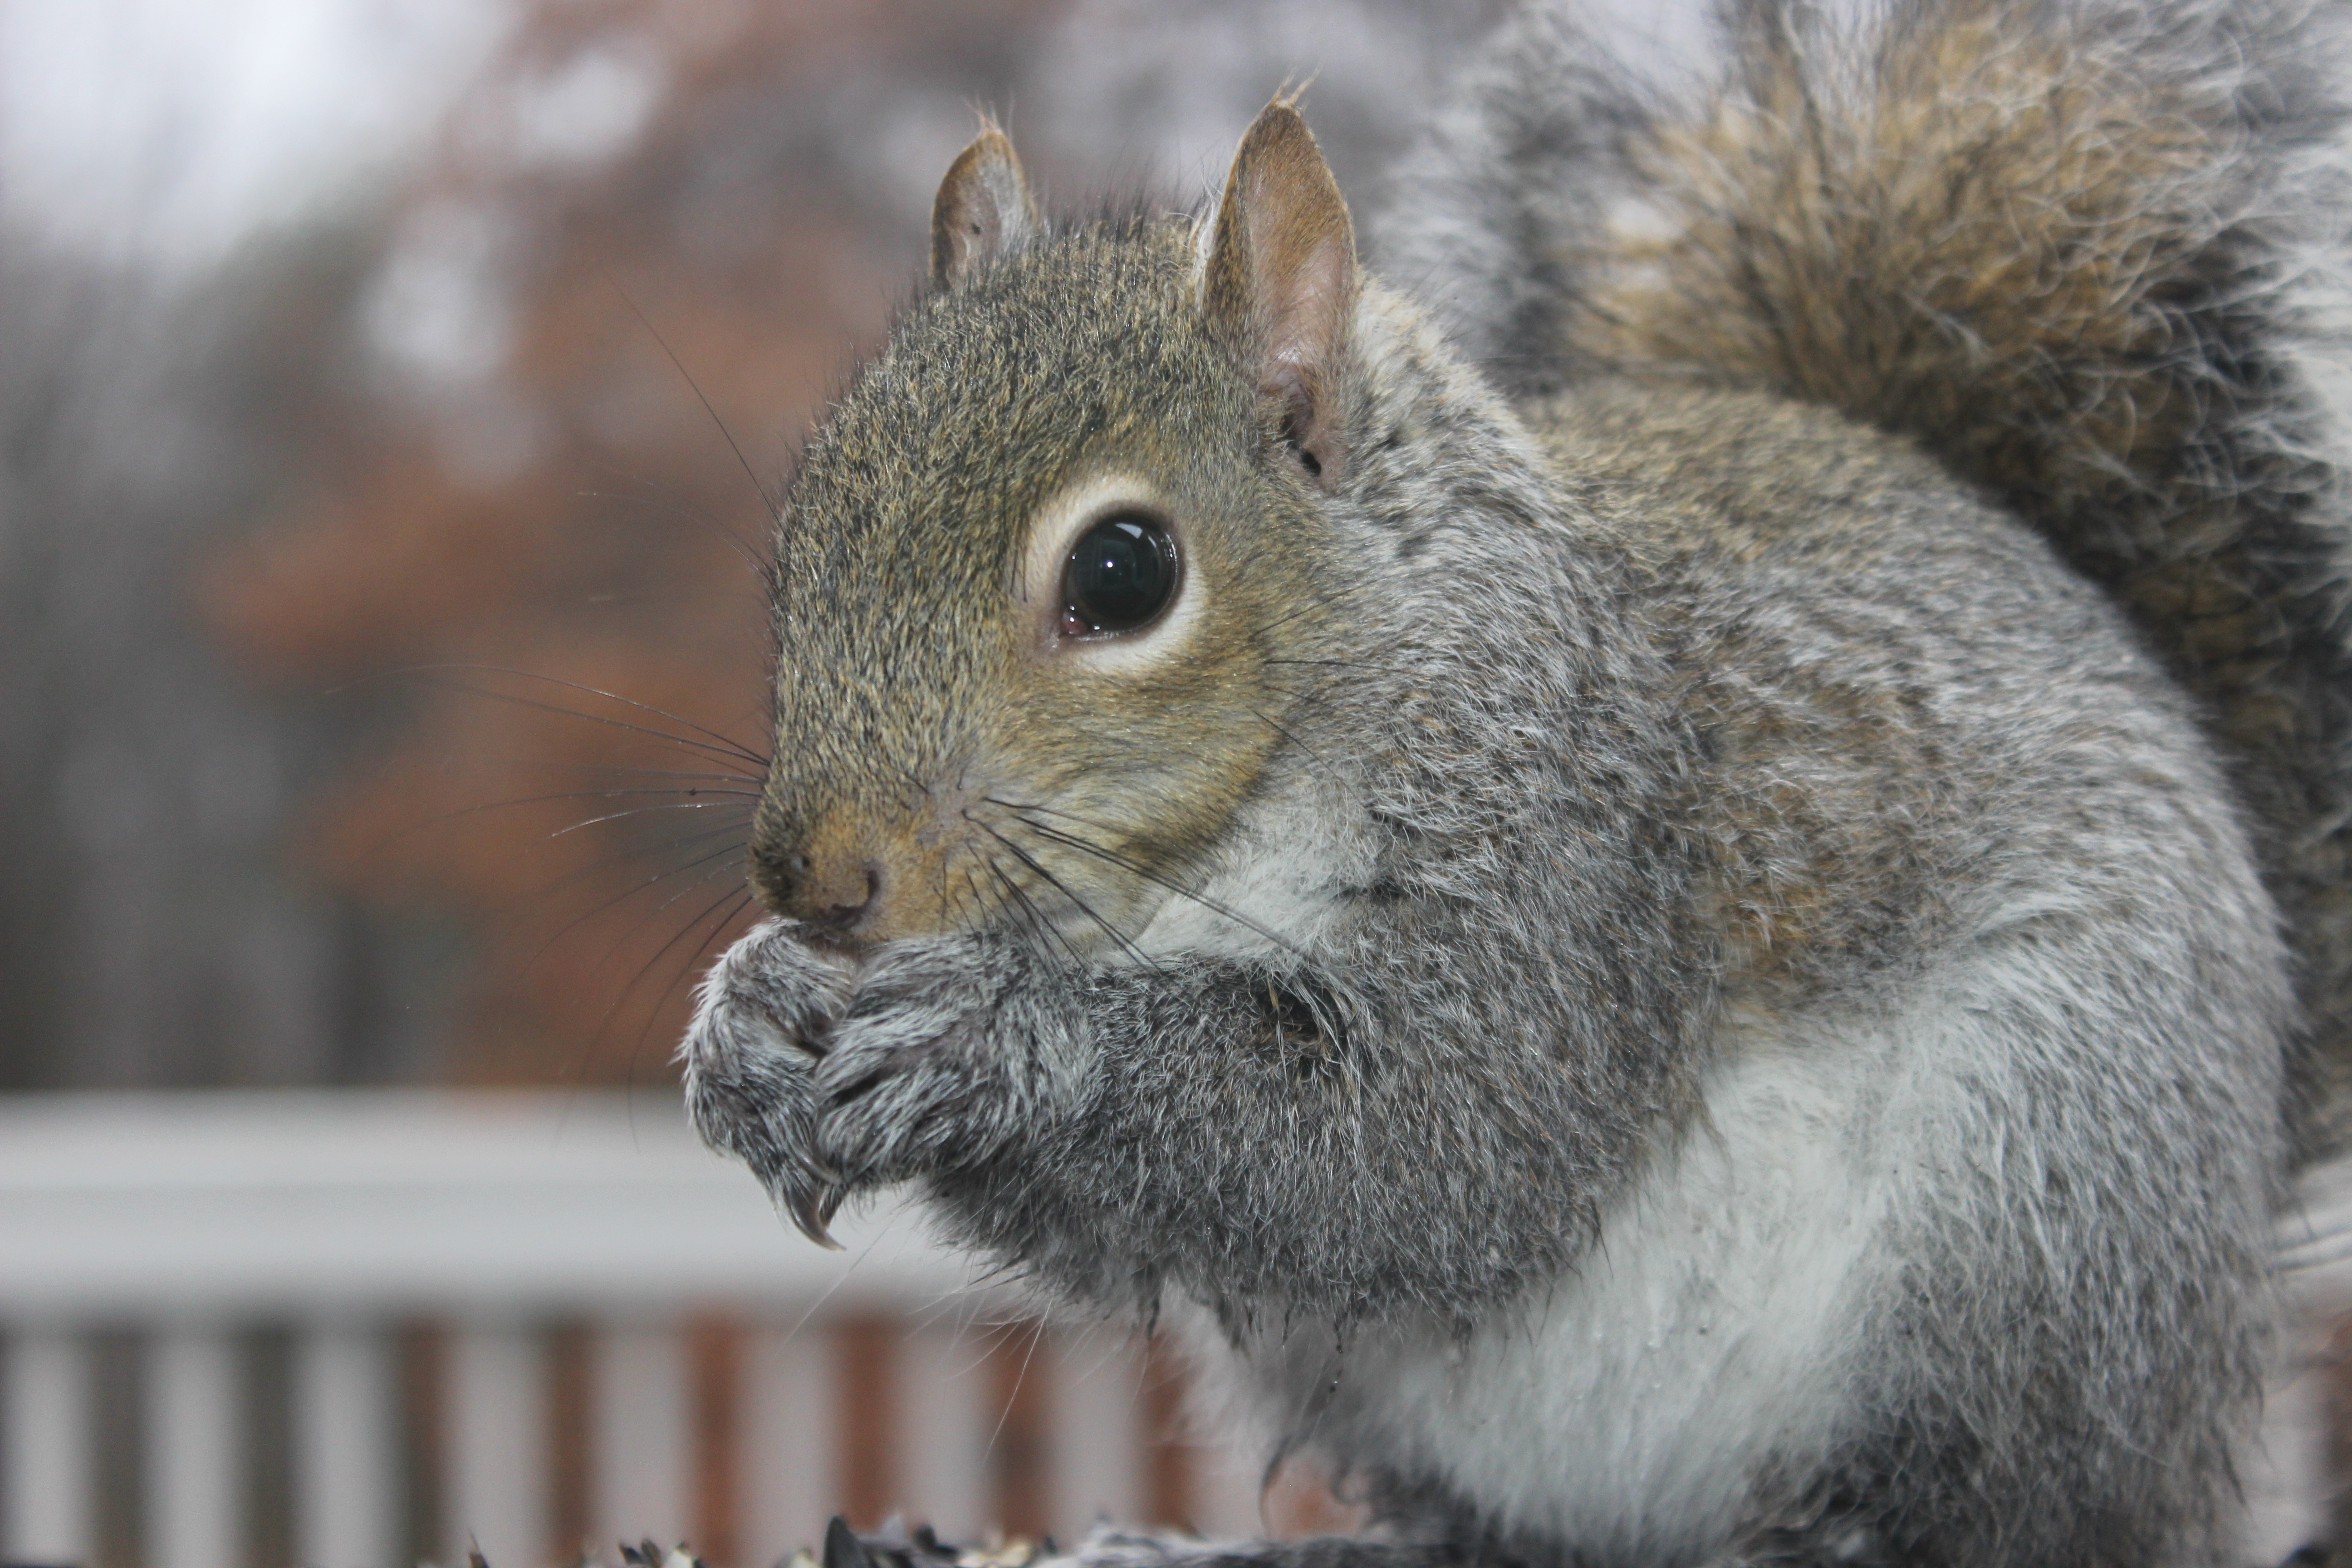
nature, outdoor, animal, wildlife, mammal, squirrel, closeup, rodent, fauna, whiskers, grey, vertebrate, chipmunk, fox squirrel, degu